Richard the Pilgrim

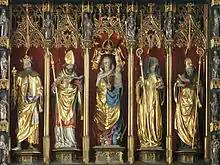
Eichstätt Mittelschrein

His son, Willibald, continued the pilgrimage to the Holy Land. Richard's niece, a nun called Hygeburg (Huneburc of Heidenheim), wrote an account of the pilgrimage, entitled "Hodoeporicon"; historians date the text between 761 and 786.